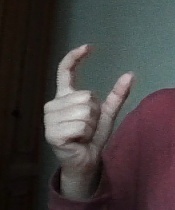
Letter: nun